The Cerdá Plan

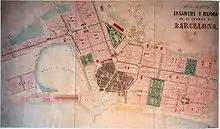
Project by Francesc Soler i Glòria

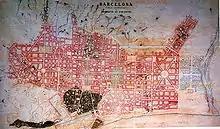
Project by Josep Fontserè i Mestre

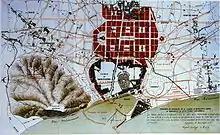
Project by Miquel Garriga i Roca

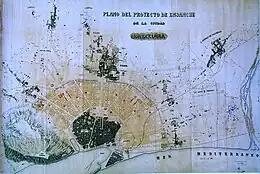
Winning project by Antoni Rovira i Trias

According to the municipal council, the winning project was a proposal by Antoni Rovira based on a circular mesh that enveloped the walled city and grew radially, harmoniously integrating the surrounding villages. It was presented with the slogan: ""Le tracé d'une ville est oeuvre du temps, plutôt que d'architecte"". The phrase is originally from Léonce Reynaud, an architectural reference of Rovira. It was structured in three areas where the different sectors of the population were combined with social activities with a logic of neighborhoods and hierarchy of space and public services. Based on a proposal to replace the wall, a mesh of rectangular blocks with a central courtyard and a height of 19 meters was deployed. A few main streets were the junction between blocks of the hippodamus structure to readjust the square profile to the semicircle that surrounded the city. Rovira proposes his solution with a clear center located in the Plaça de Catalunya, while Cerdà moved the centrality to the Plaça de la Glòries. The plan provided a solution for the Plaça de Catalunya, which was not foreseen in the Cerdà plan.